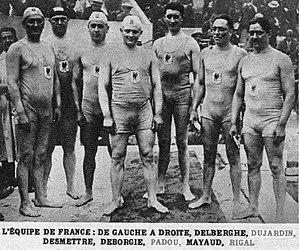
L'équipe de France de water-polo, championne olympique en 1924.
Albert Paul Deborgies, né le 6 juillet 1902 à Tourcoing et mort le 6 juin 1984 à Charleville-Mézières, est un joueur de water-polo français.
Résultats du tournoi olympique masculin de Water polo aux Jeux olympiques d'été de 1924 à Paris.
Robert Desmettre, né le 5 août 1901 à Neuville-en-Ferrain et mort le 6 mars 1936 à Tourcoing, est un nageur et un joueur de water-polo français.